Human rights in Mexico

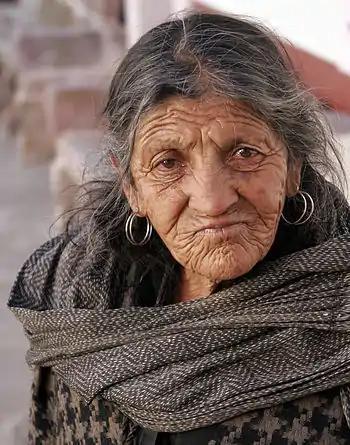
Woman from Zacatecas, Mexico

Human rights in Mexico refers to moral principles or norms that describe certain standards of human behaviour in Mexico, and are regularly protected as legal rights in municipal and international law. The problems include torture, extrajudicial killings and summary executions, police repression, sexual murder, and, more recently, news reporter assassinations.